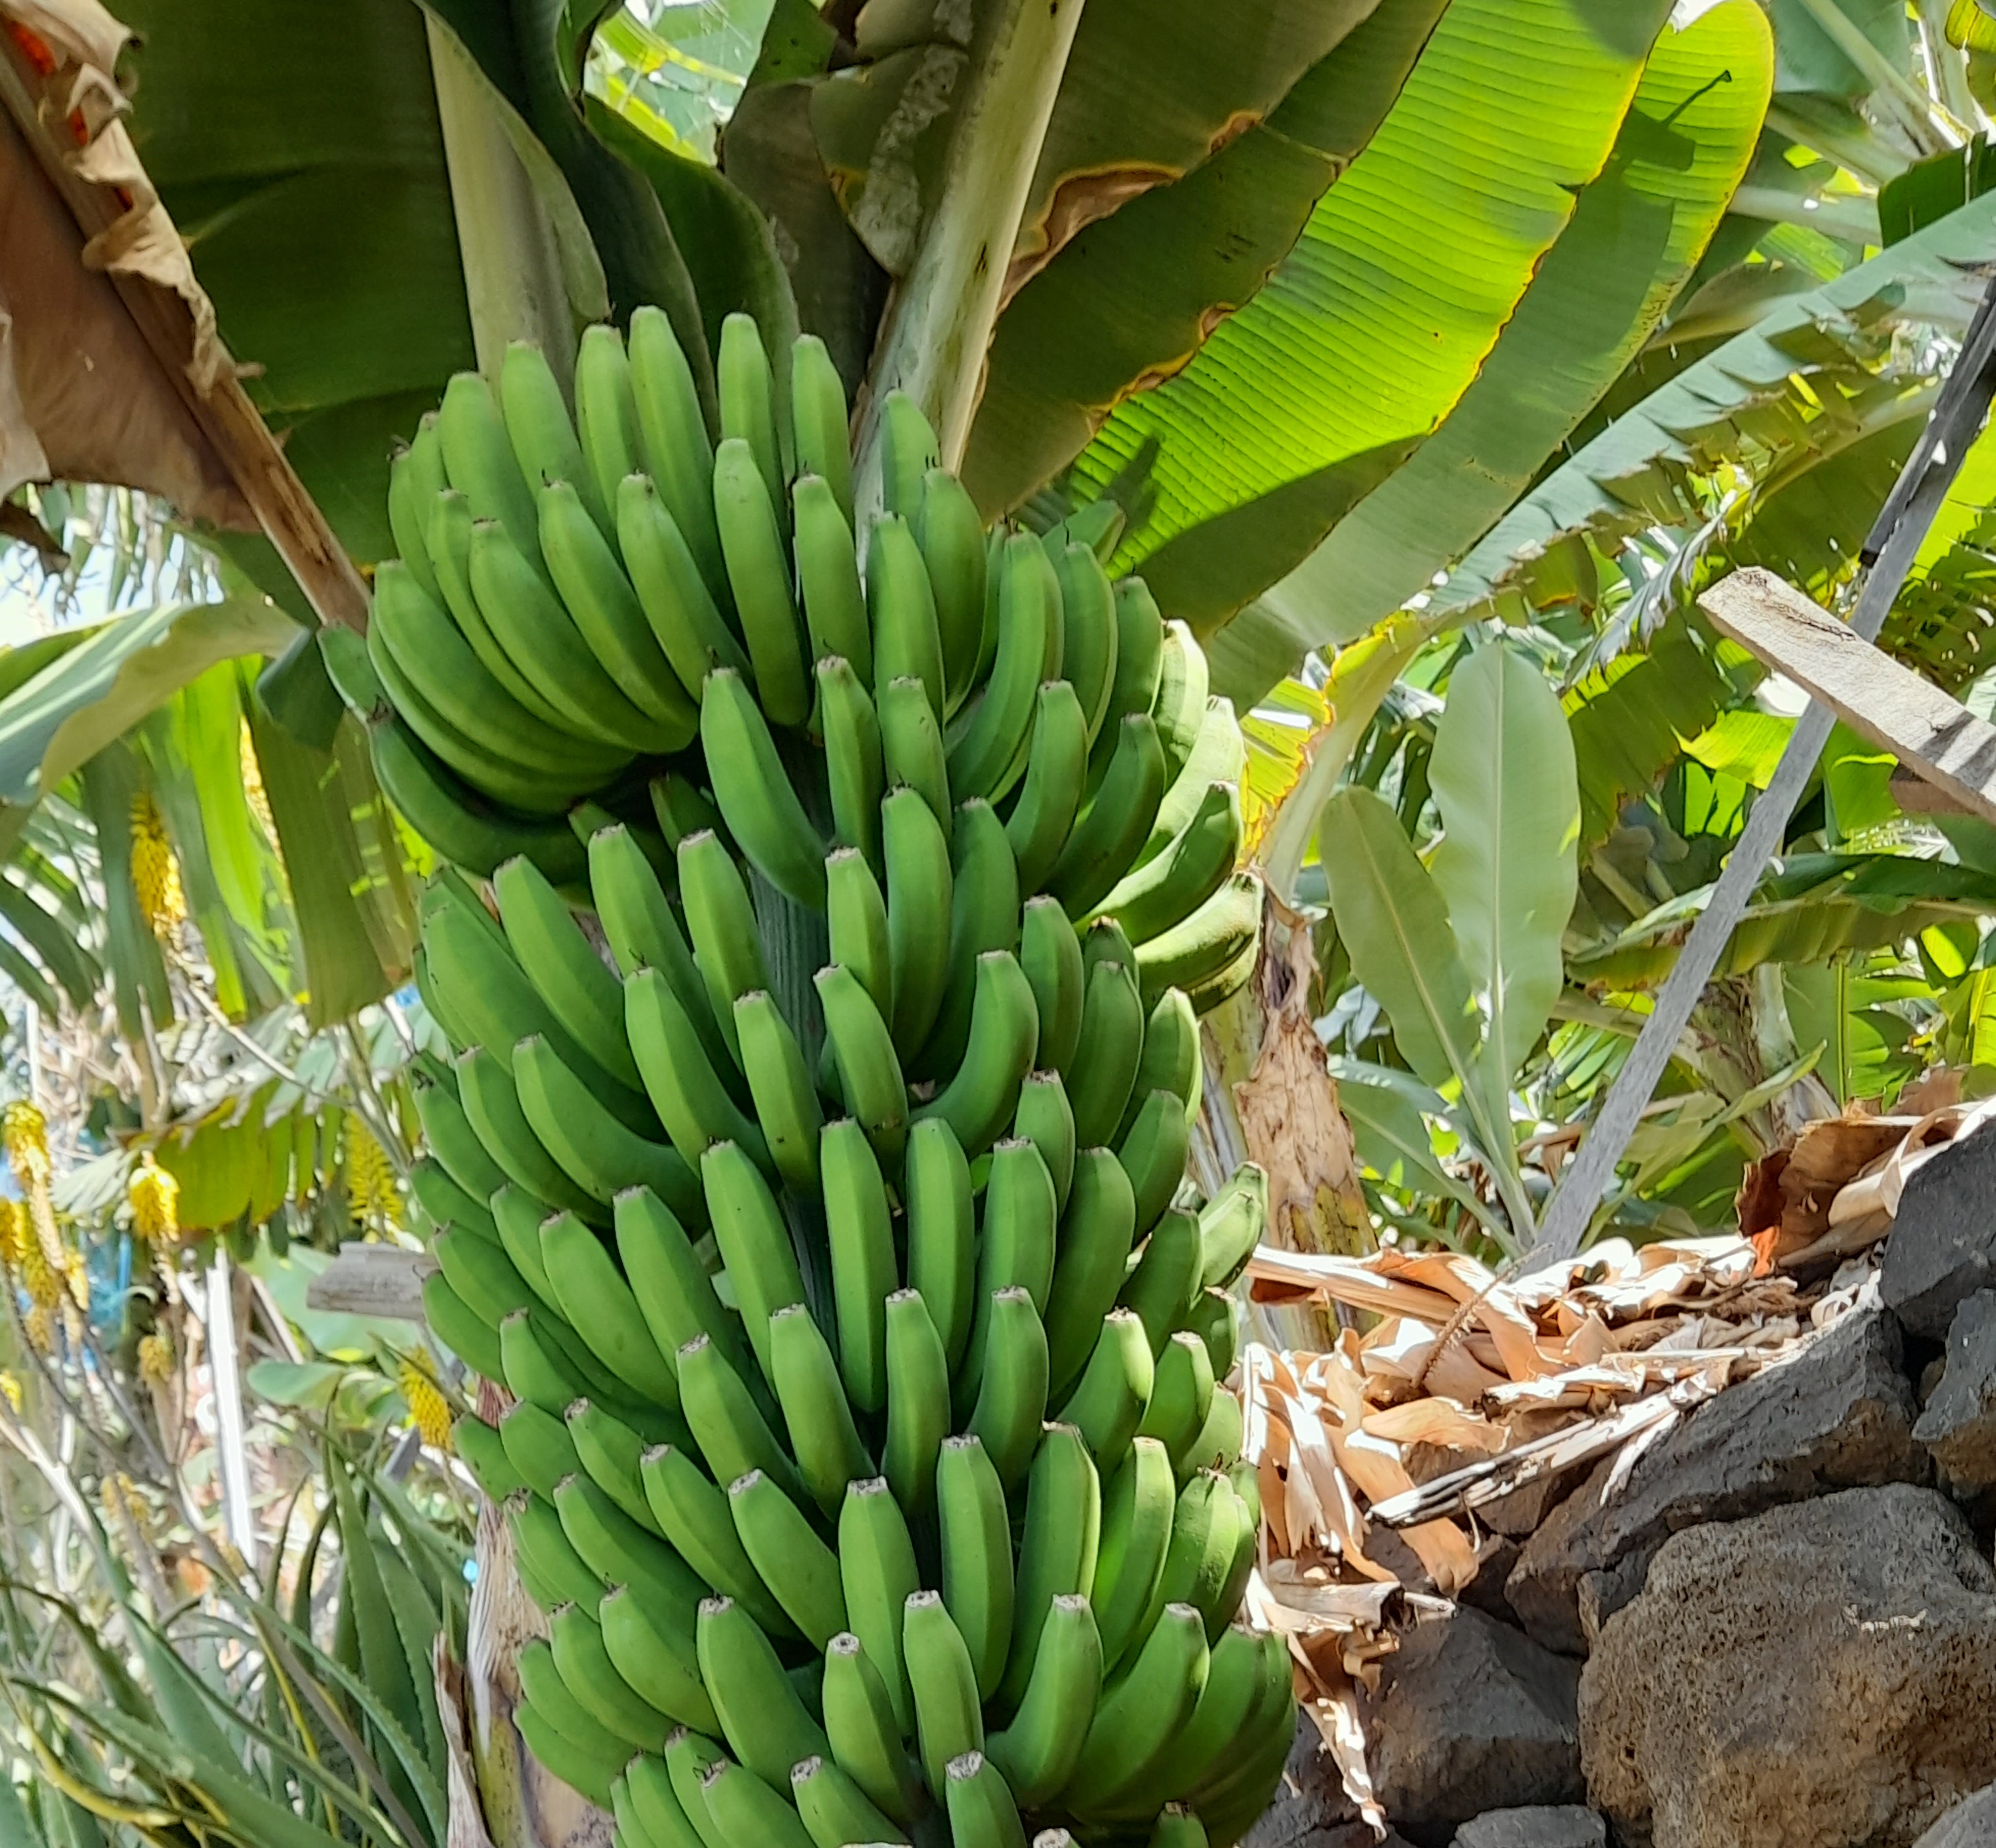
Label: Keep